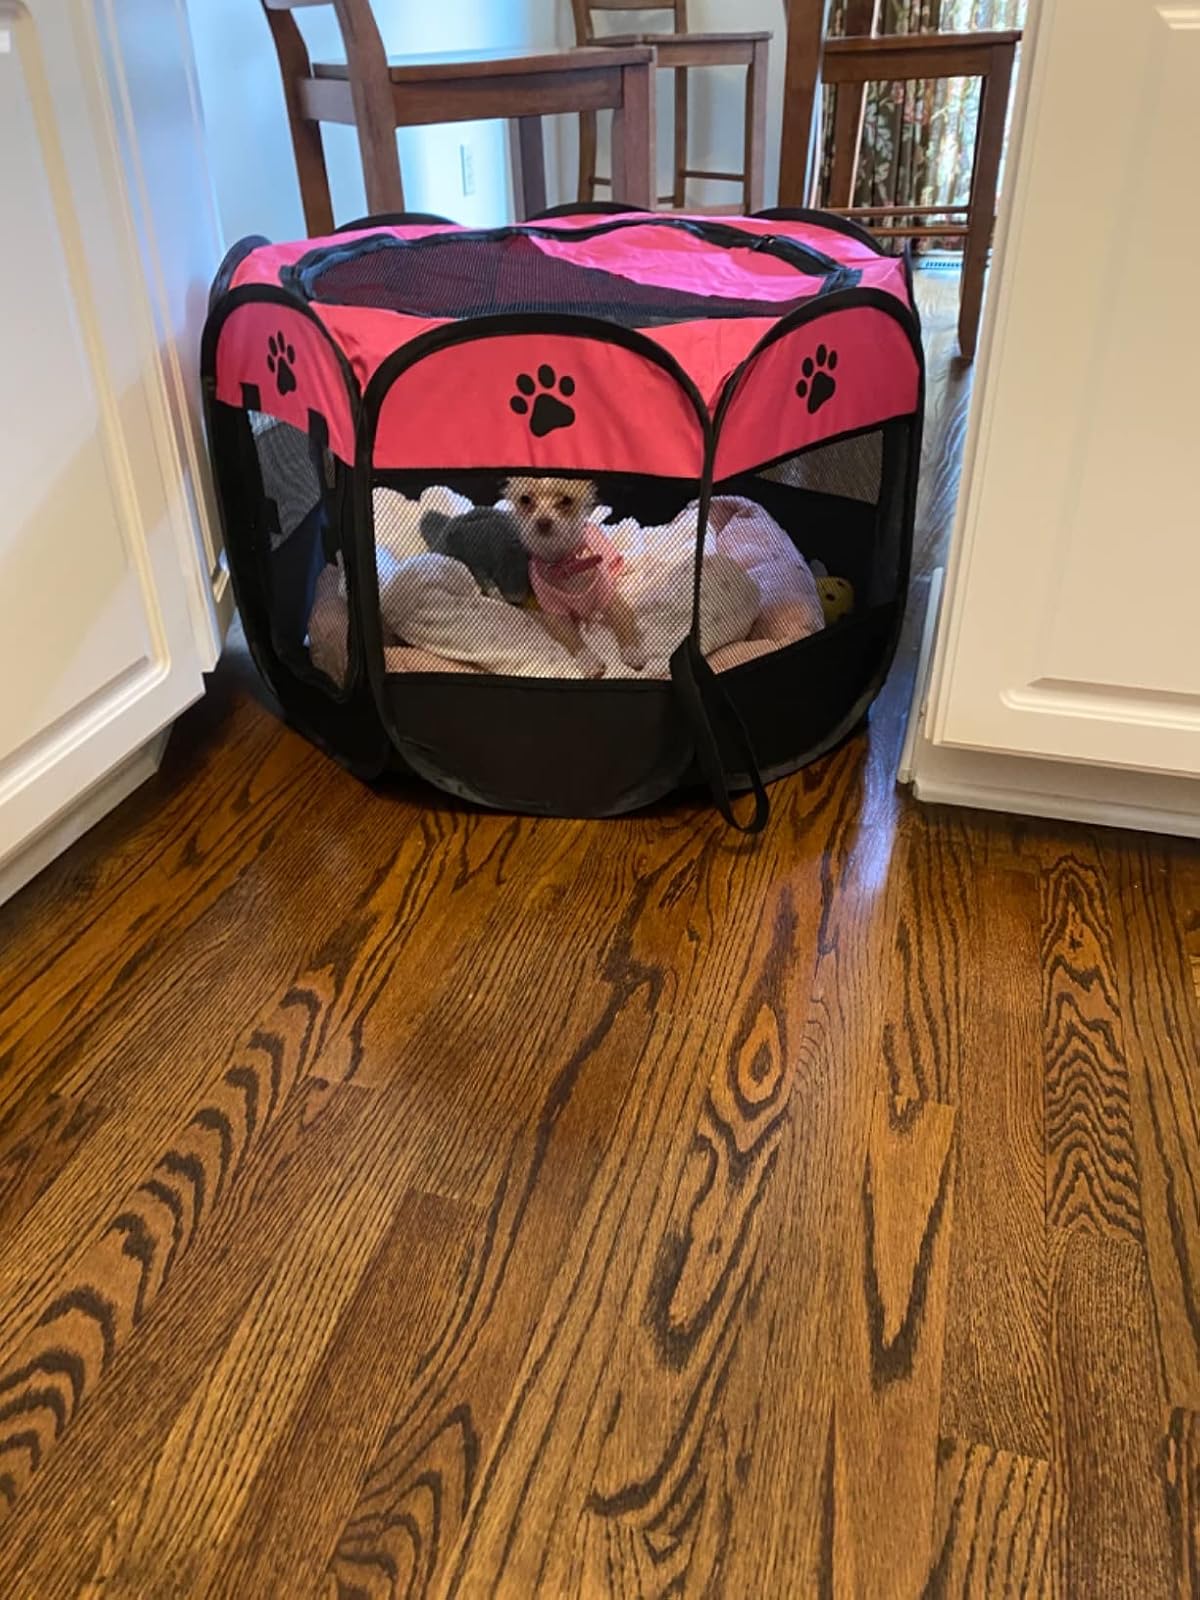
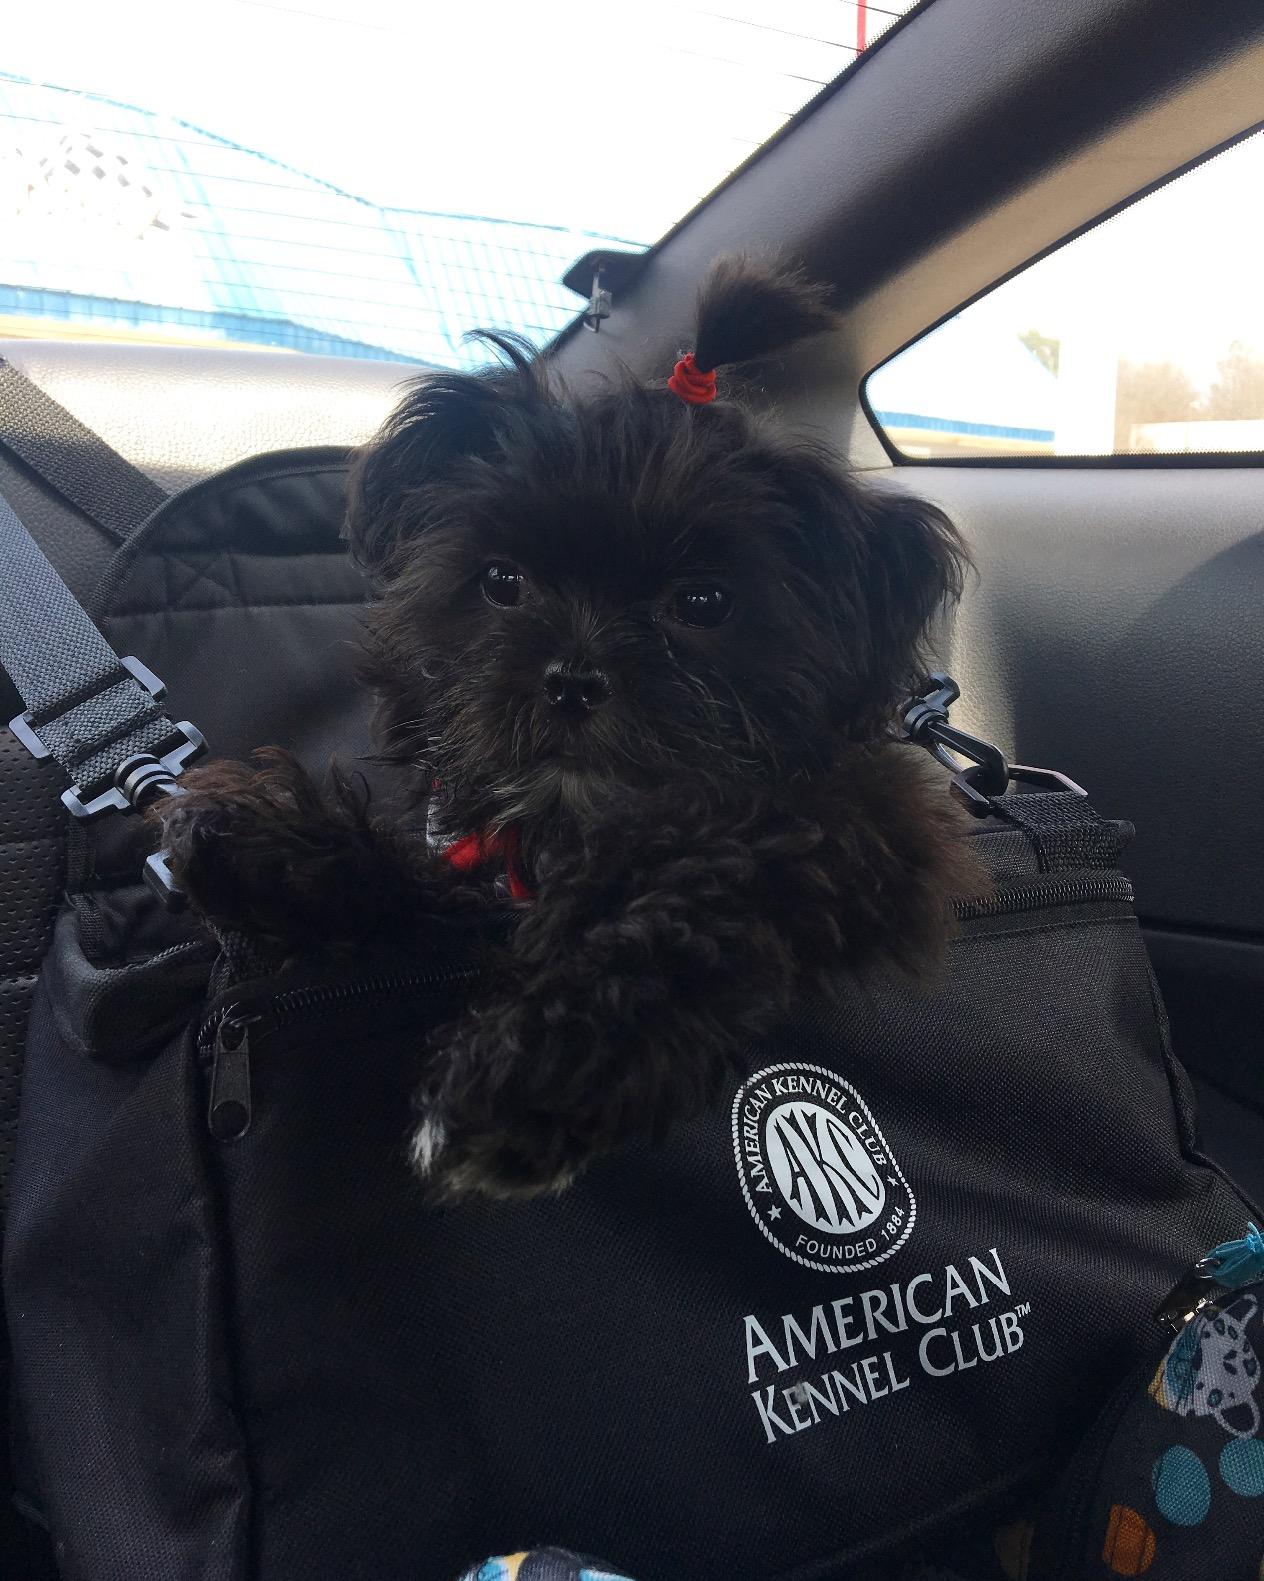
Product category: items_kennel
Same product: no